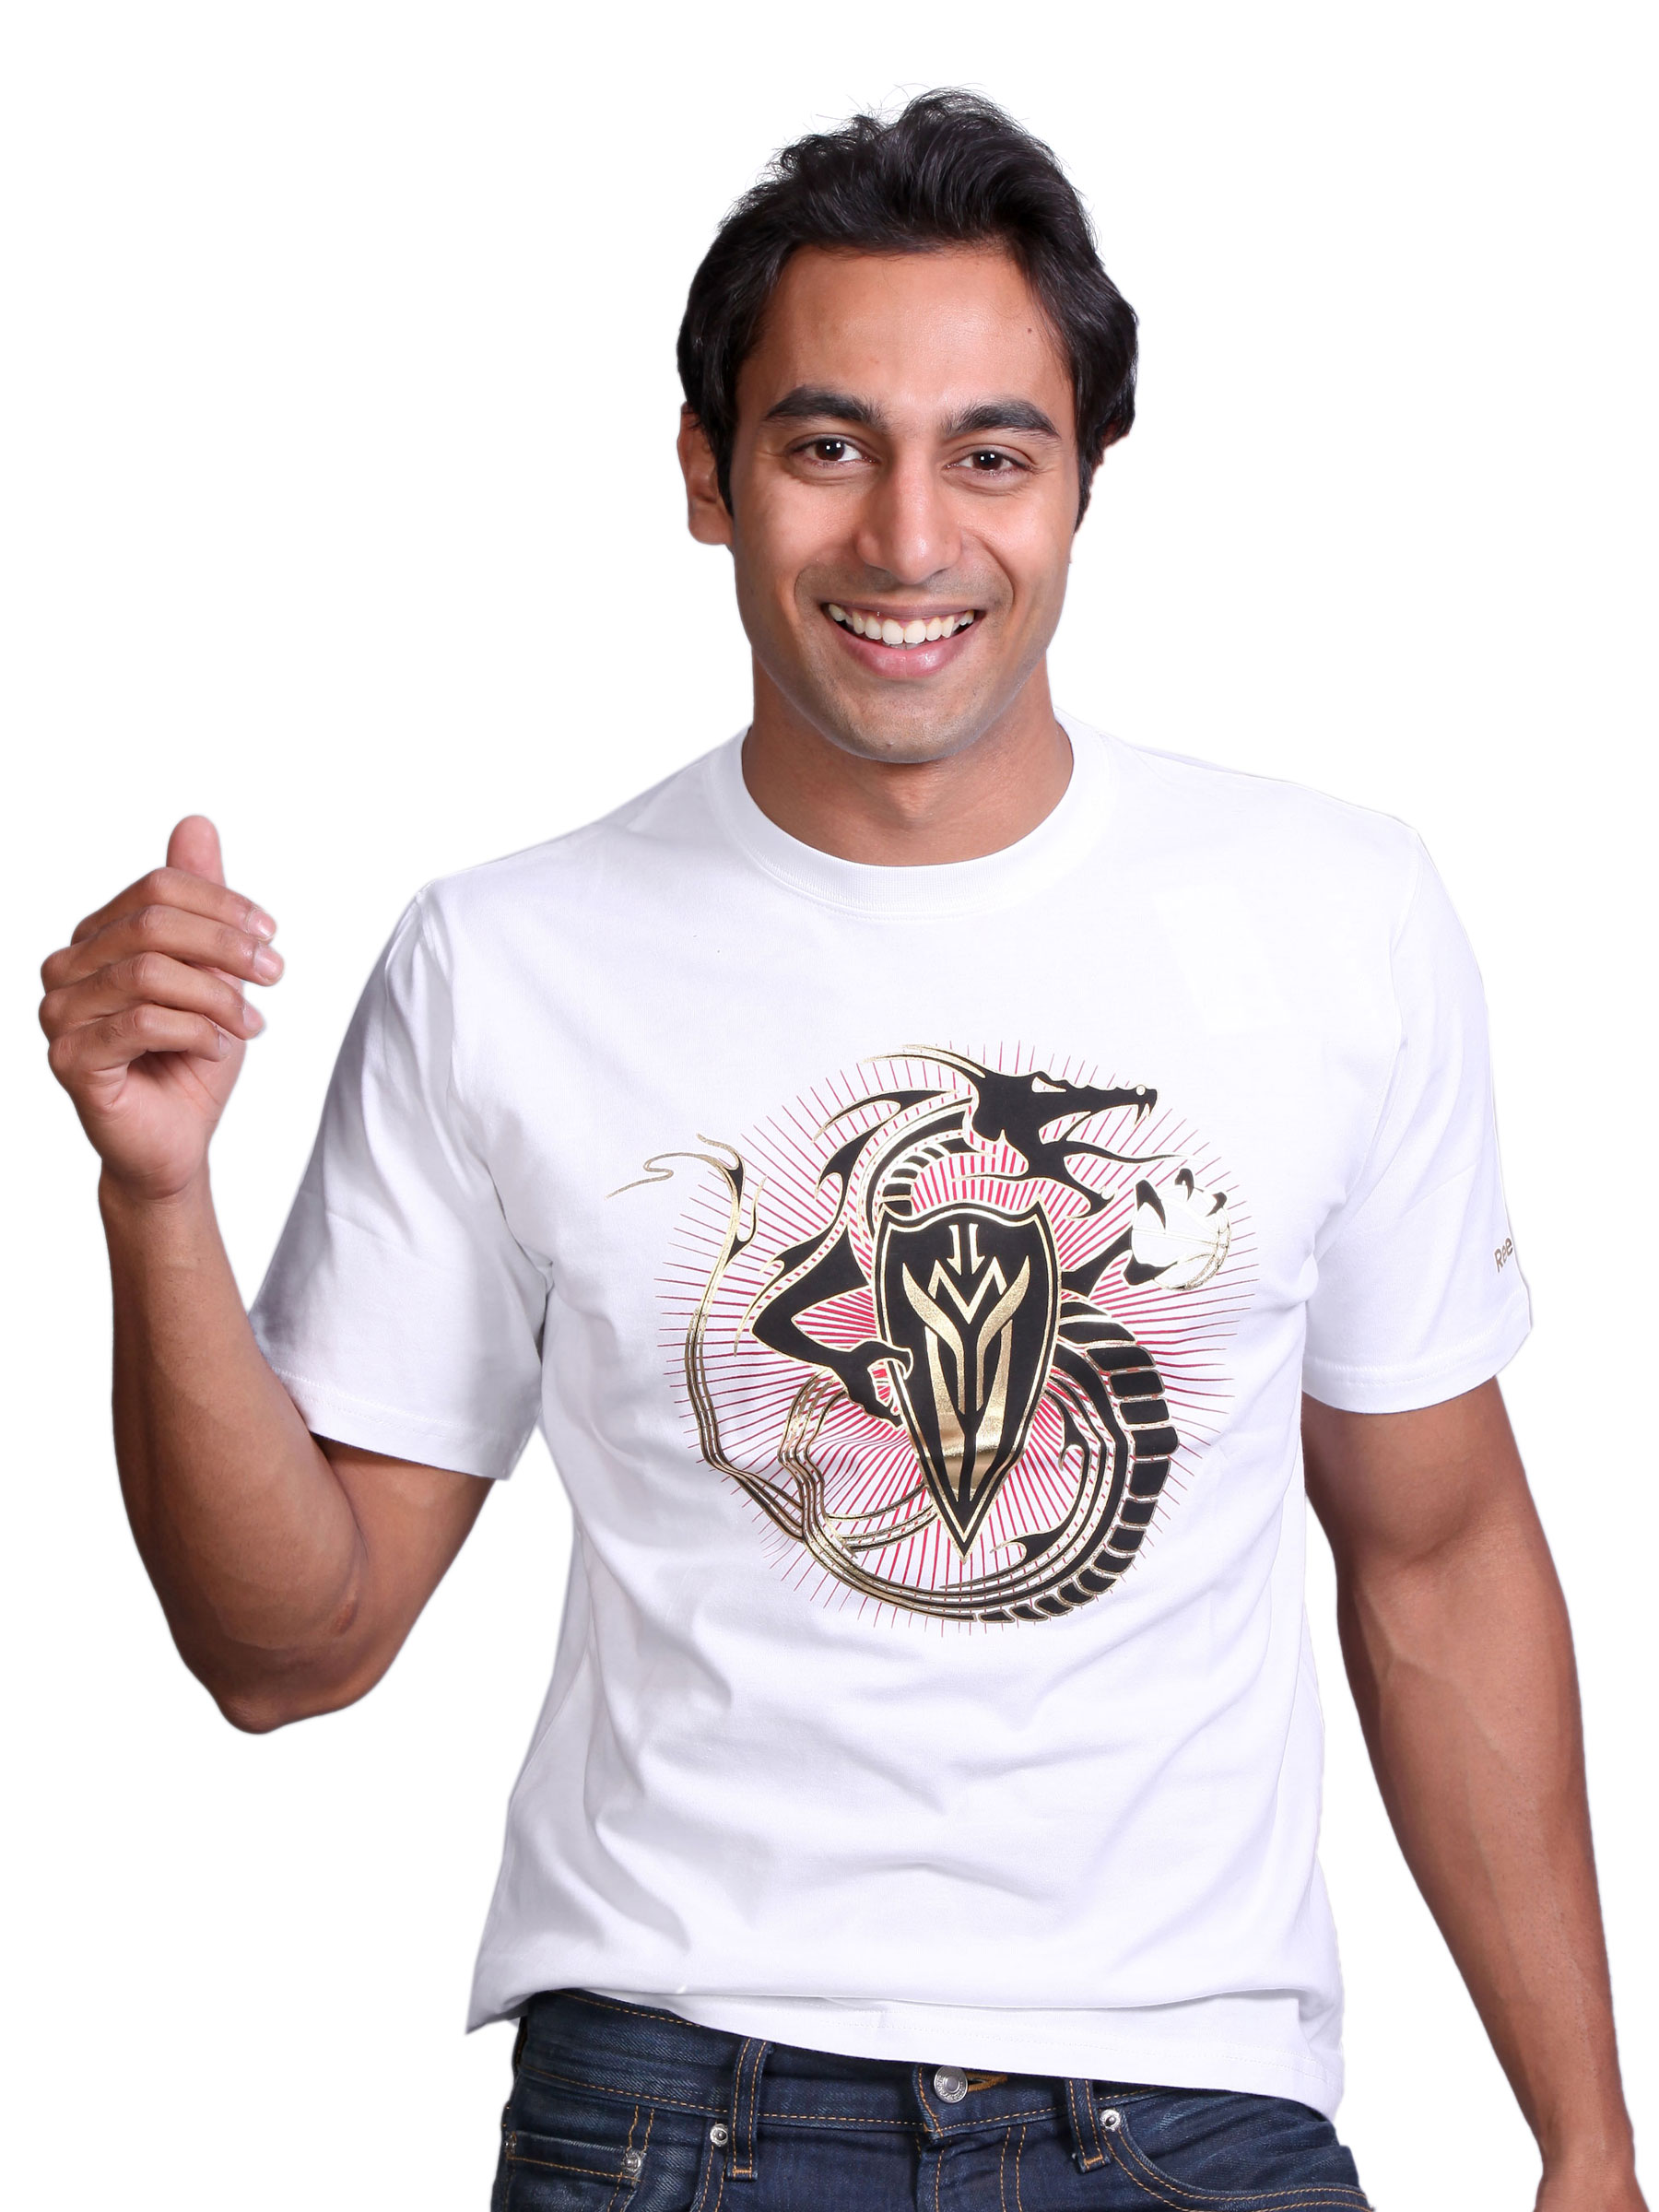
Reebok Men Dragon Yao White T-shirt
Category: Apparel / Topwear / Tshirts
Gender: Men
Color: White
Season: Fall 2010
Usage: Casual